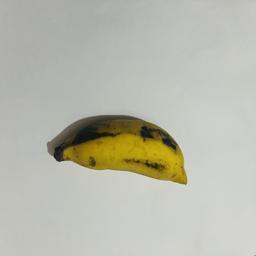
Banana variety: Bangla Kola